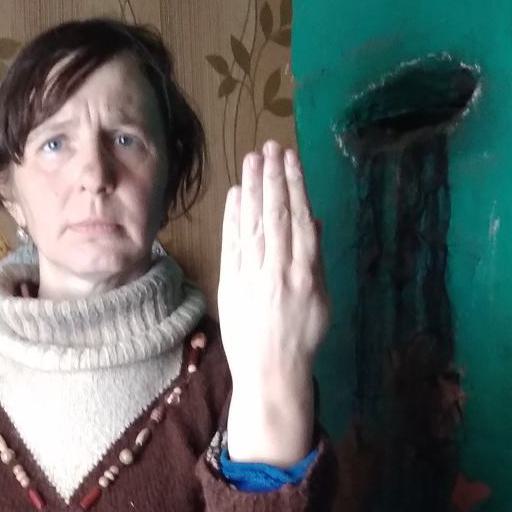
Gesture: stop_inverted